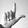
ASL letter: L